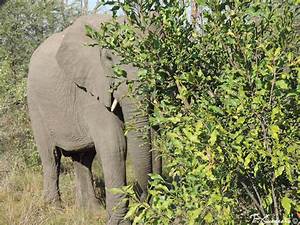
Label: elefante